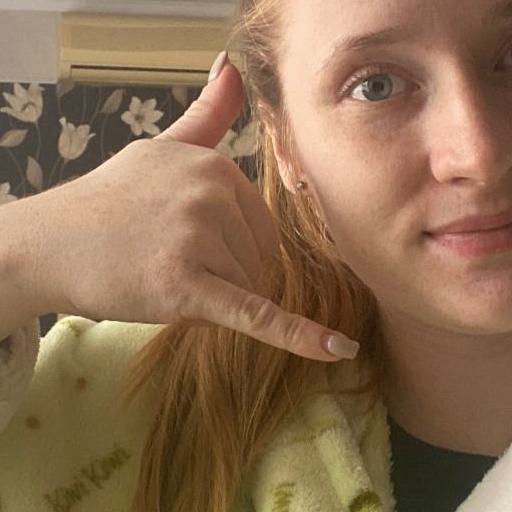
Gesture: call